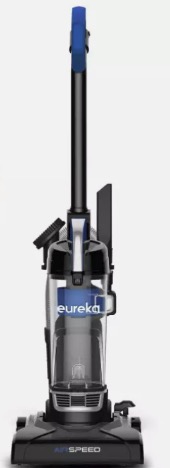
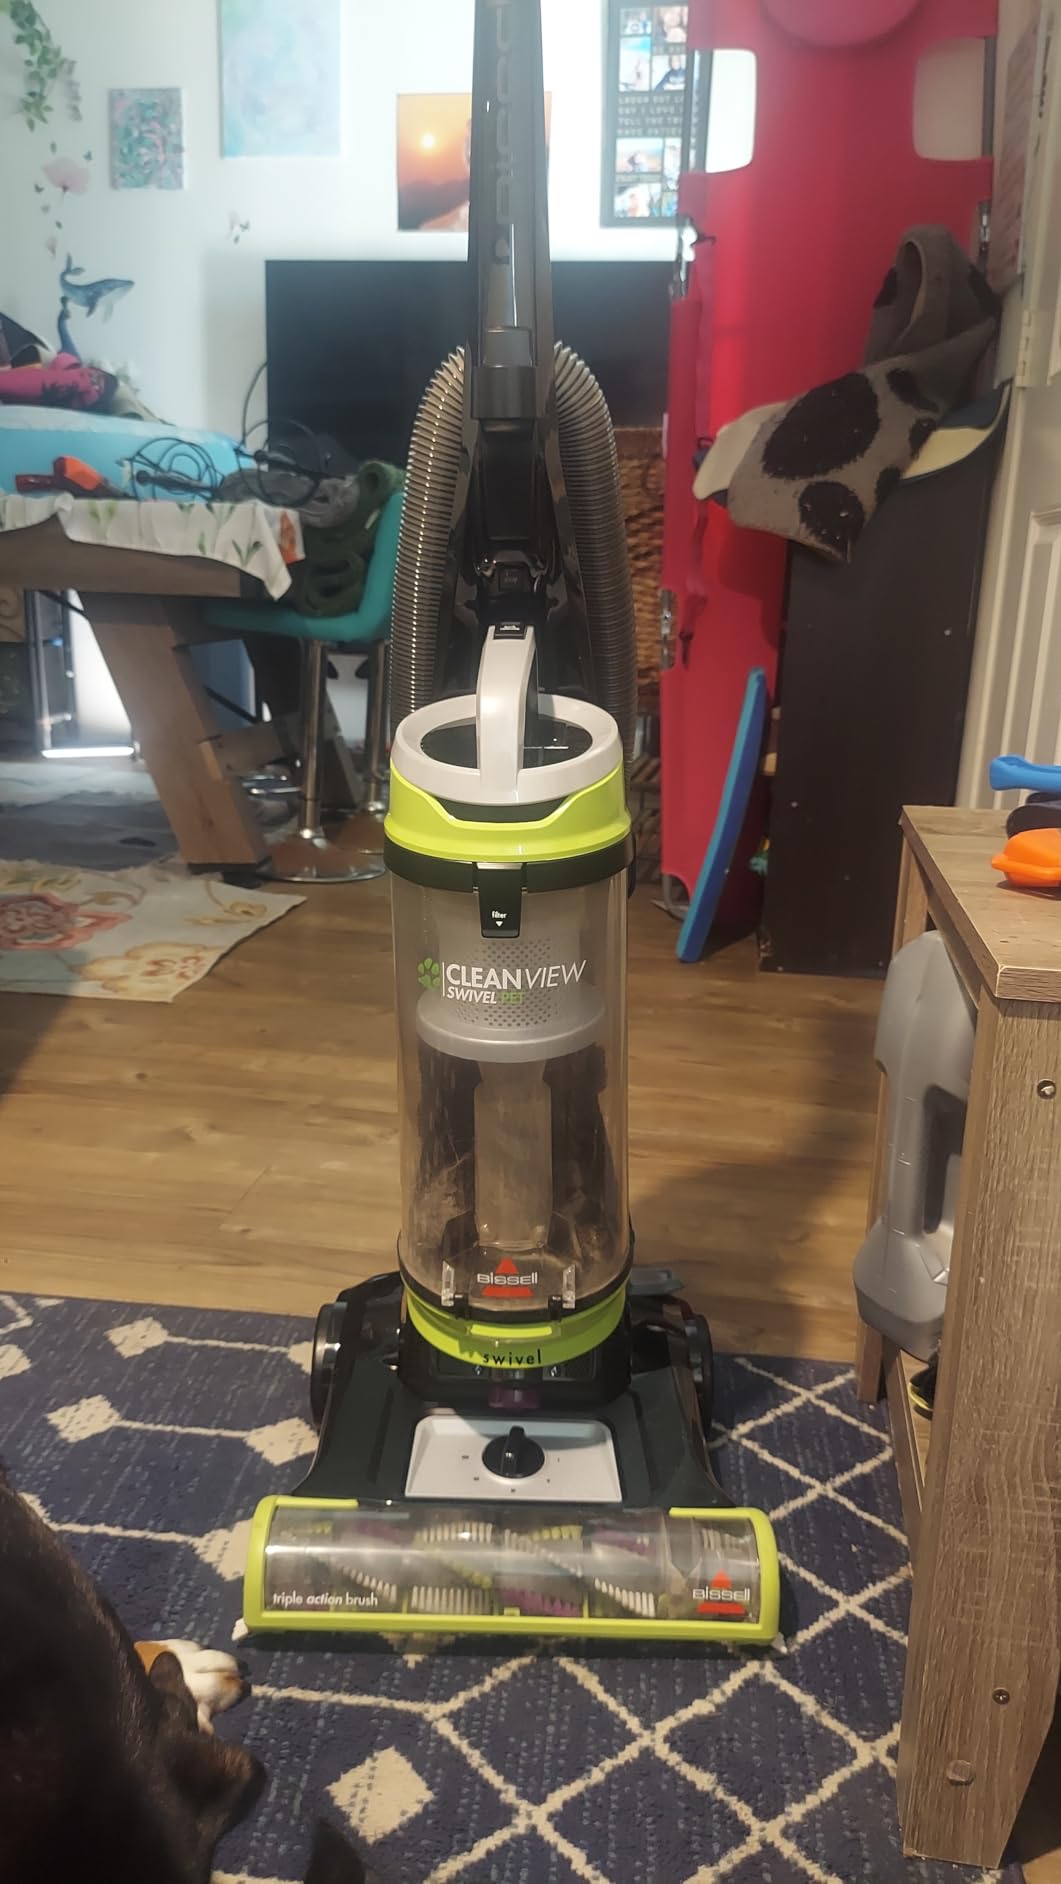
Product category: items_vacuum
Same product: no